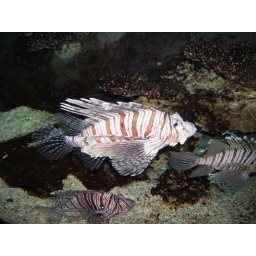
lion fish in kelly tarletons